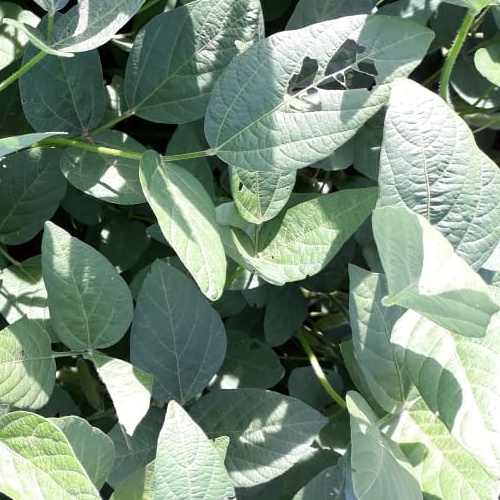
Label: Caterpillar